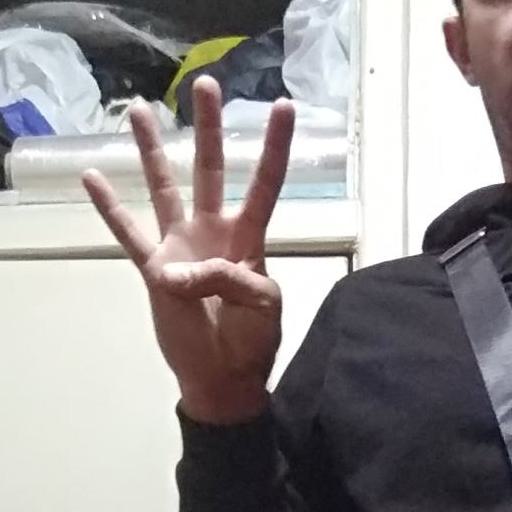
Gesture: four